Bernard Diomède

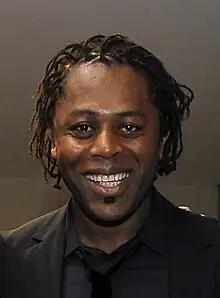
Diomède in 2012

Bernard Nicolas Thierry Diomède (born 23 January 1974) is a French football manager and former professional player. He is currently the manager of the France U20s. He played as a winger and won the World Cup with France in 1998.